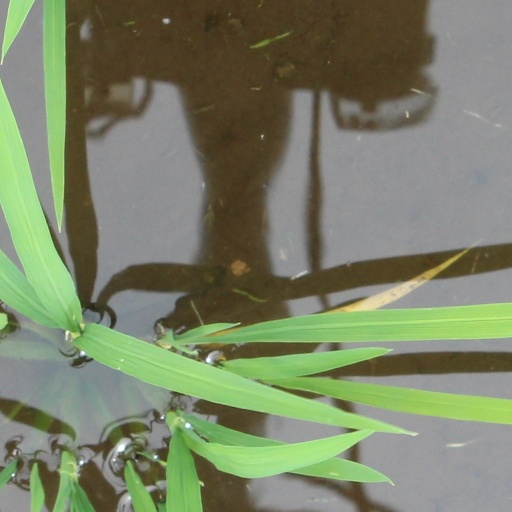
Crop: rice